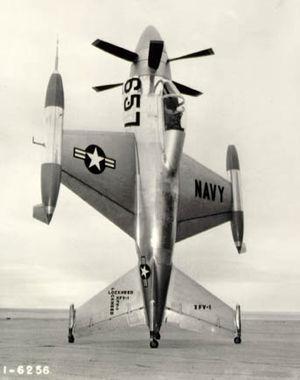
Un avion à décollage et atterrissage vertical est un avion conçu pour s'affranchir des pistes qui lui sont normalement nécessaires pour le décollage et l'atterrissage. Cette catégorie comprend les aéronefs à rotors basculants mais exclut les ballons et les dirigeables.